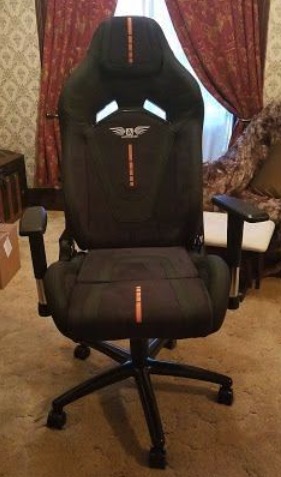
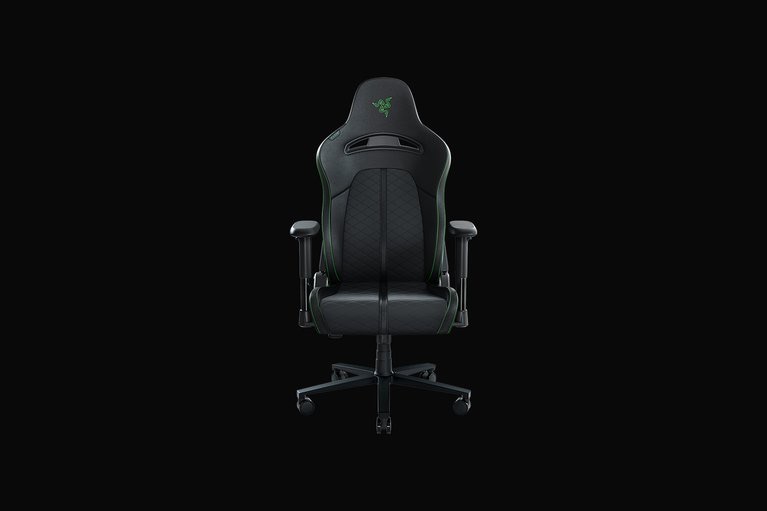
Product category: items_chair
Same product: no